Century Flyer

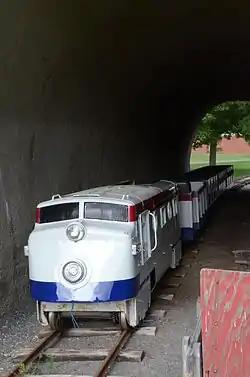

The Century Flyer is a gauge train originally built as an amusement park ride. It is located on the grounds of the Conway Human Development Center, a residential facility that treats patients with developmental disabilities at 150 East Siebenmorgen Road in Conway, Arkansas.